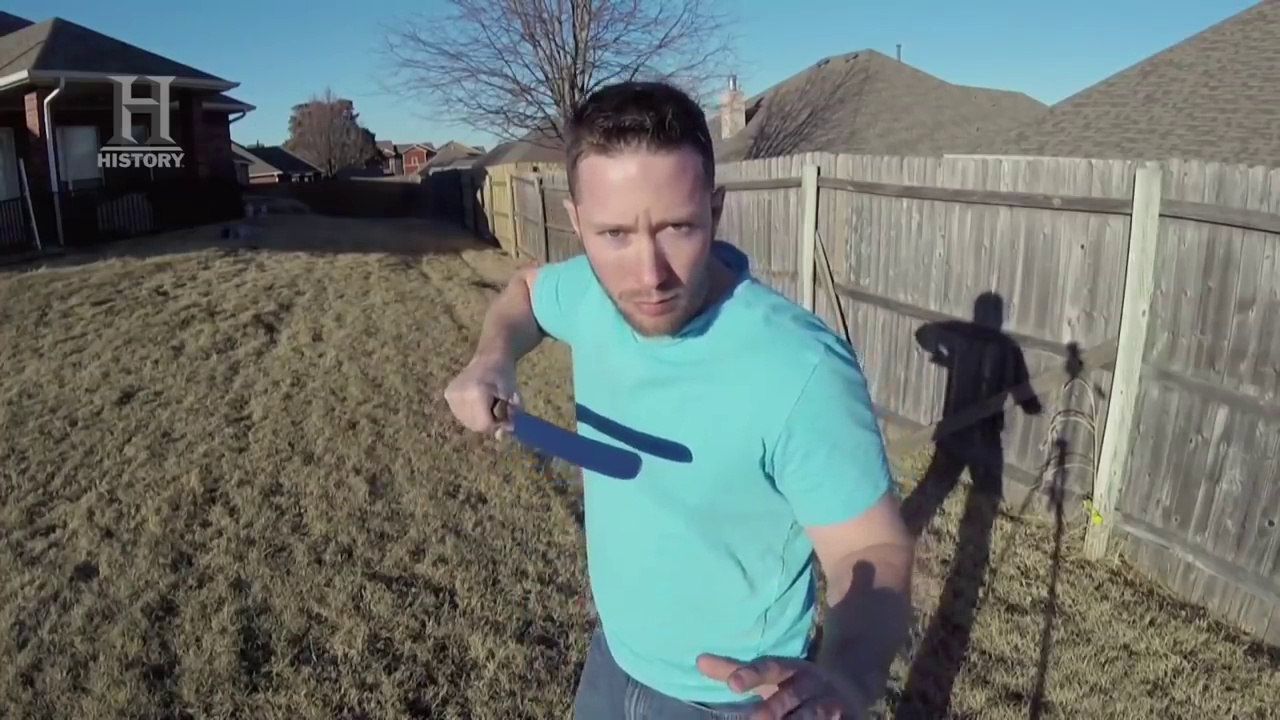
Fire: no
Smoke: no